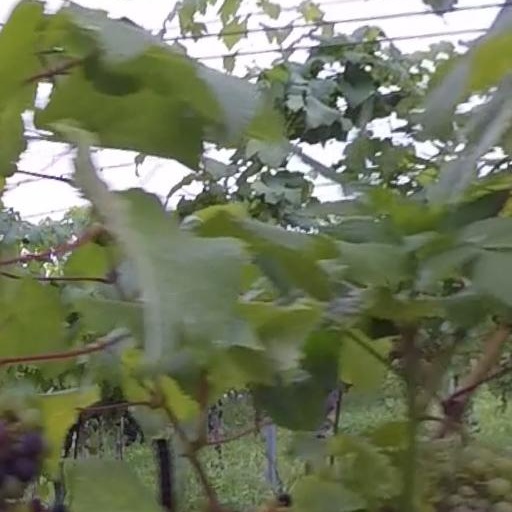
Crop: grape